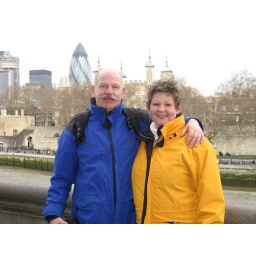
peter and dani near tower bridge - with the gherkin and the tower of london in the background. february 2007